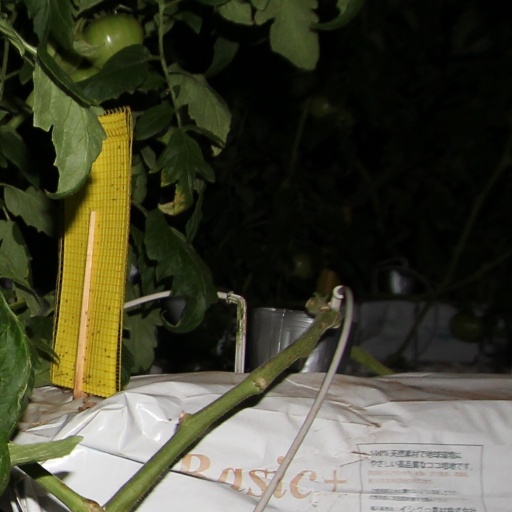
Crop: tomato